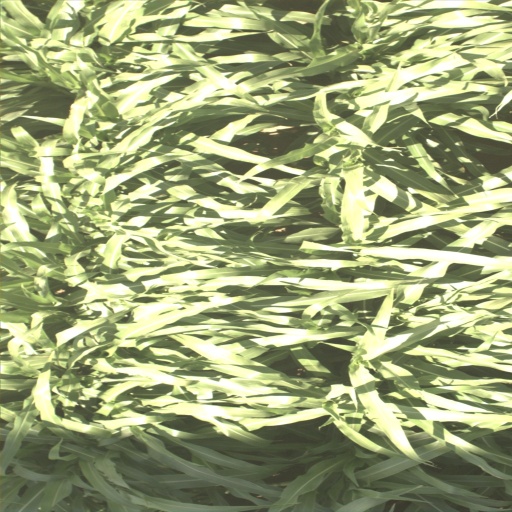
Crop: sorghum